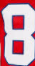
Number: 8